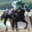
Label: horse